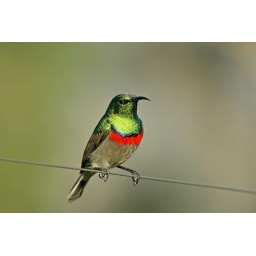
Sunbird on electric fence at home in Hout Bay